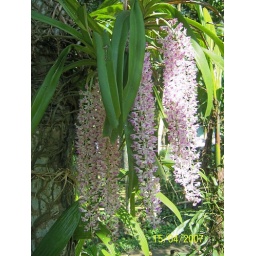
its a orchid! it's like national flower to assamese culture! it's like sign of spring out here in assam !